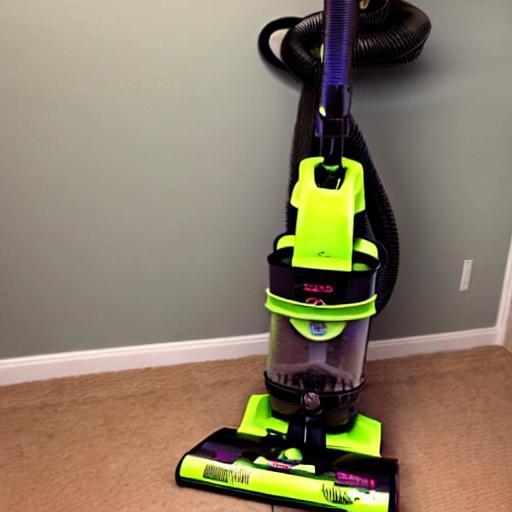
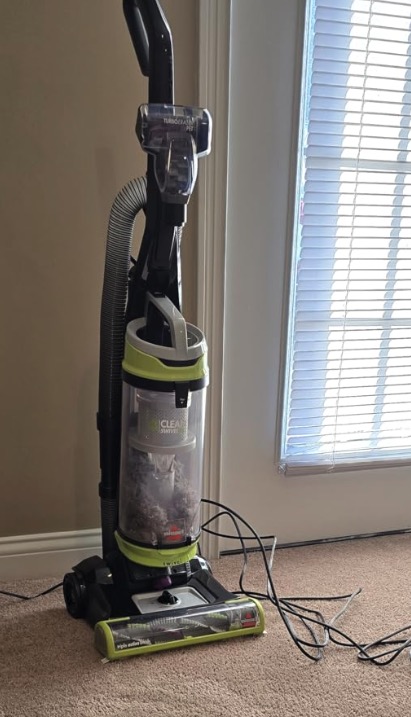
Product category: items_vacuum
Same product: no